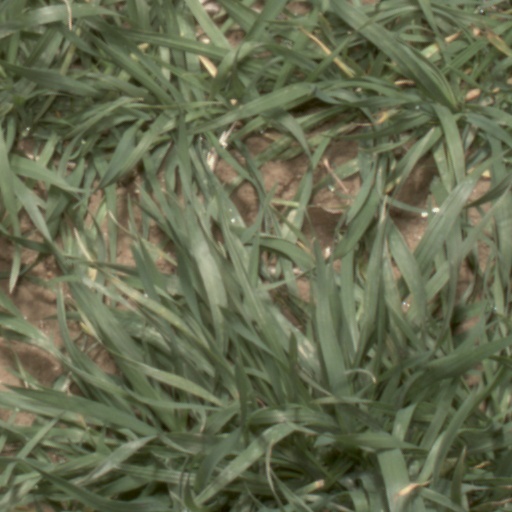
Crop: wheat